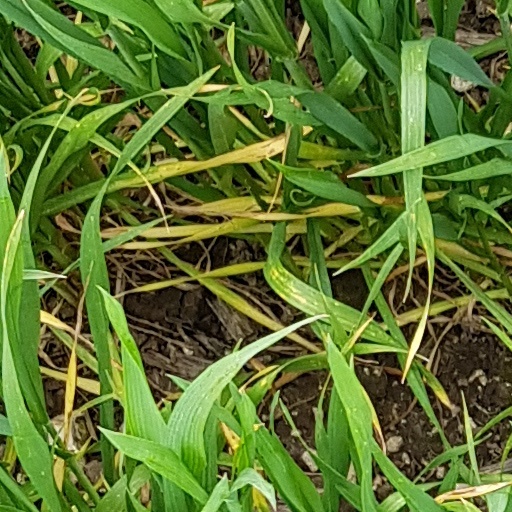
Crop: wheat